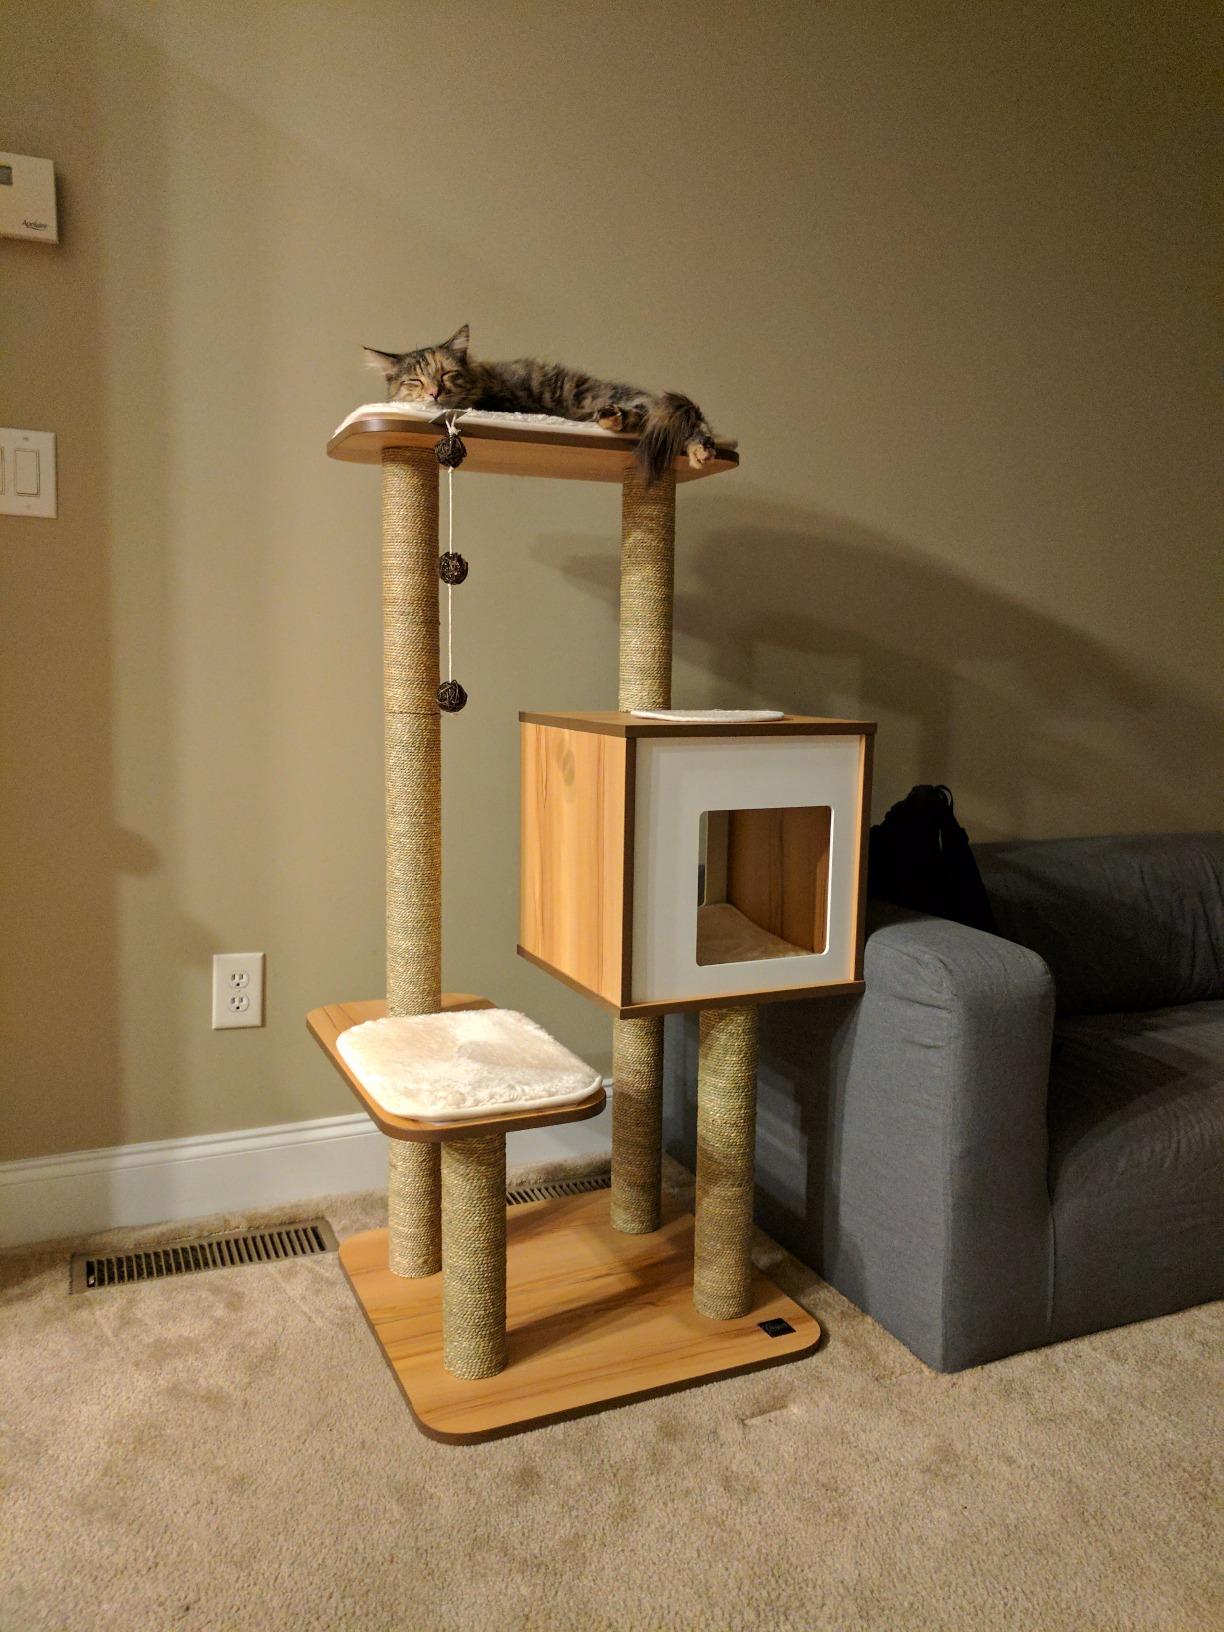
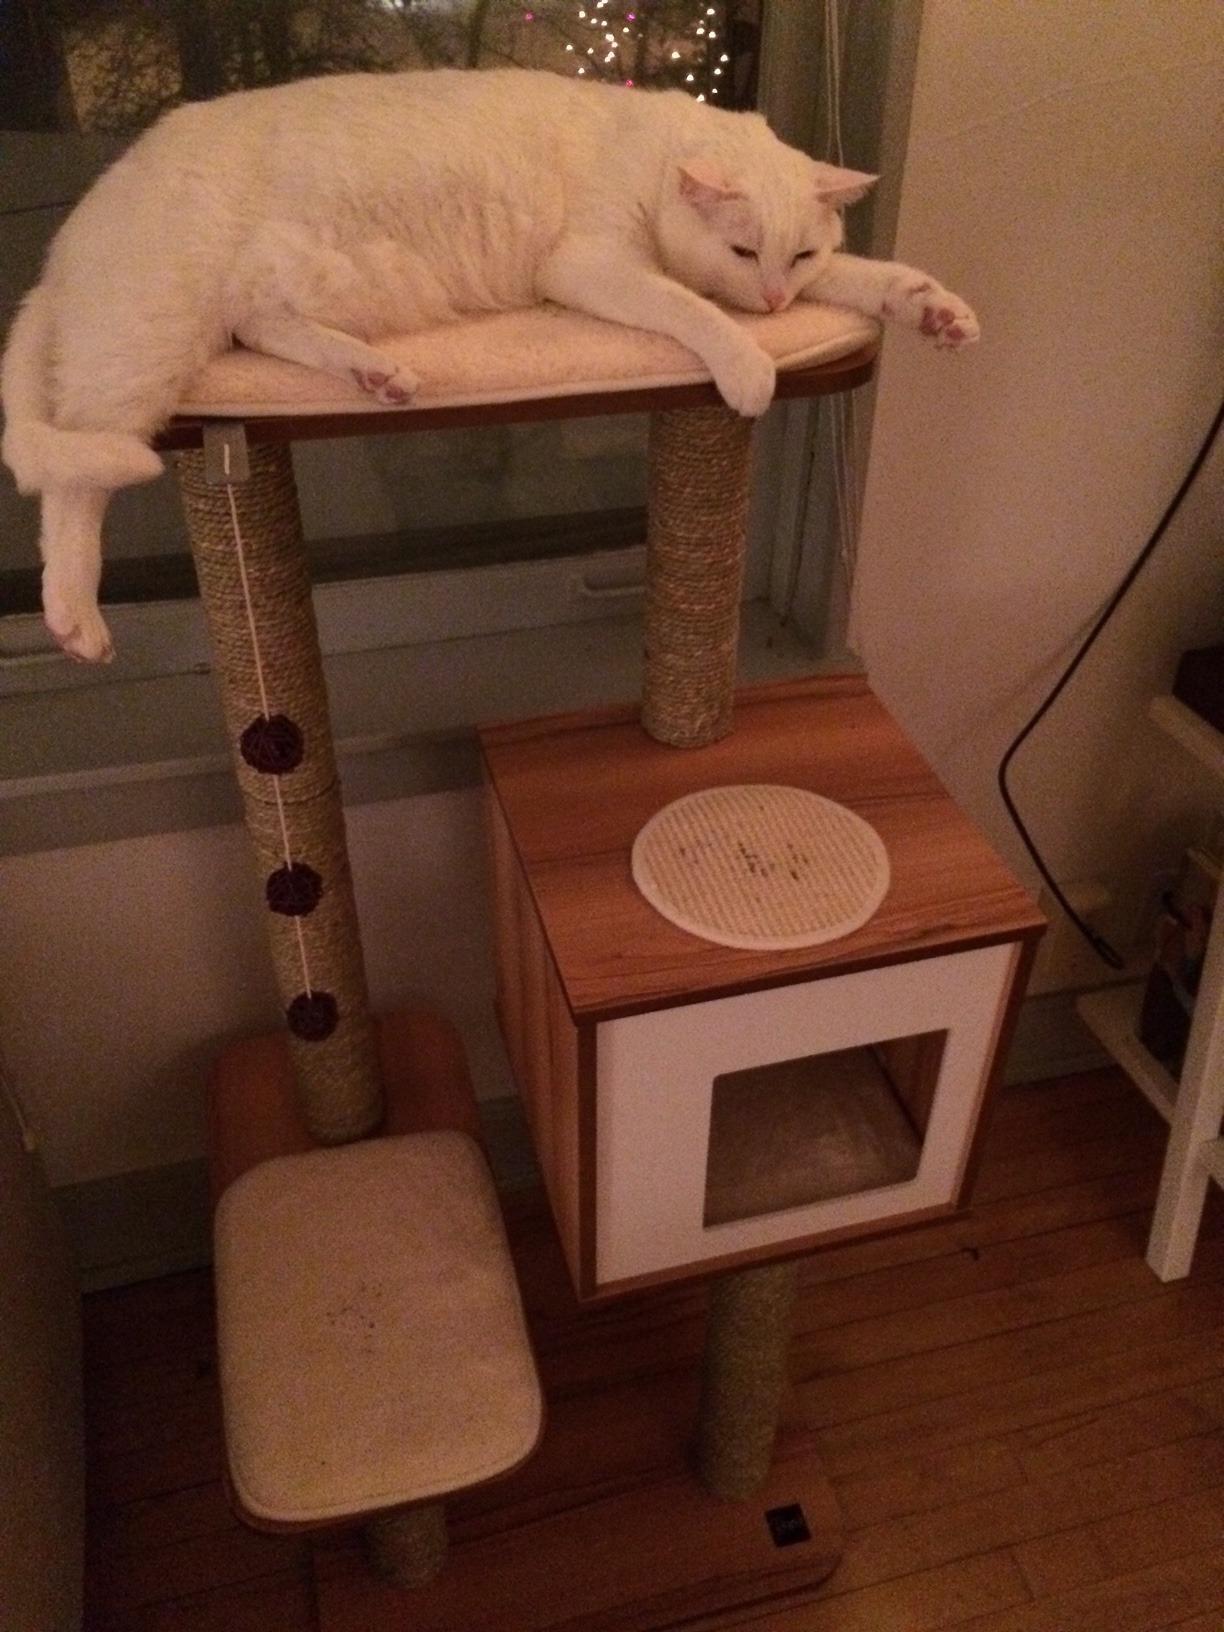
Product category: items_cat tree
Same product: yes